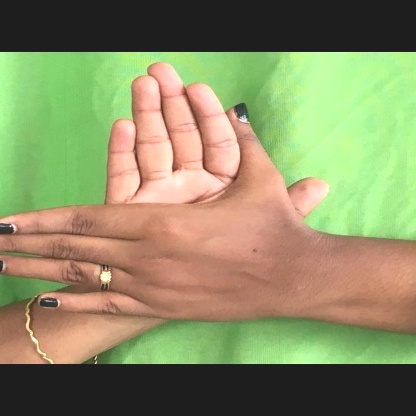
Mudra: Chakra